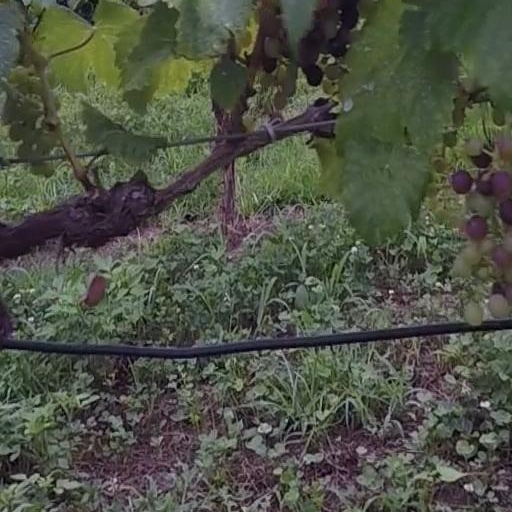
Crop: grape